Stefan Schäfer

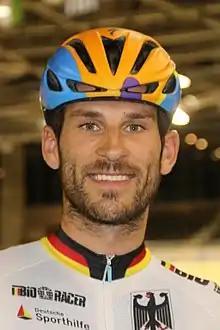
Schäfer in 2017

Stefan Schäfer (born 6 January 1986) is a German road and track cyclist. He competed in the individual pursuit and team pursuit event at the 2012 UCI Track Cycling World Championships.